Nea Salamis Famagusta

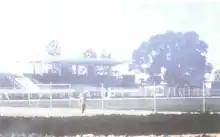
Famagusta municipal stadium, used by Nea Salamis for training until 1974 and its home ground for the 1952–53 season

When Nea Salamis was barred from GSE Stadium, the club had nowhere to play. Initially practicing at the Saint Lukas ("Proodou") court in Famagusta, it began efforts to build a privately owned stadium. In December 1948, Israel donated three thousand pounds to Famagusta for a community project in gratitude to the city's residents for help offered to Jewish refugees. Famagusta alderman and Nea Salamis footballer Gabriel Makris supported a stadium, and the city council acknowledged "financial assistance granted by the Jews to create Municipal Sports Stadium, which is available to Famagustans for the promotion and spread of mass popular sport." The stadium would be available to Nea Salamis and any other sports club. In early 1949, construction began with volunteer labor on a municipal stadium in Saint John's parish in Famagusta. The stadium, the first in Cyprus with a roofed grandstand, was completed in 1952 and was Nea Salamis' home ground in 1952 and 1953. In 1953, after unification of Cyprus' football, Nea Salamina started using GSE Stadium. The Famagusta municipal stadium was used by the team only for training until 1974. That year, when Famagusta was occupied by the Turkish army, the club moved its headquarters in Larnaka.